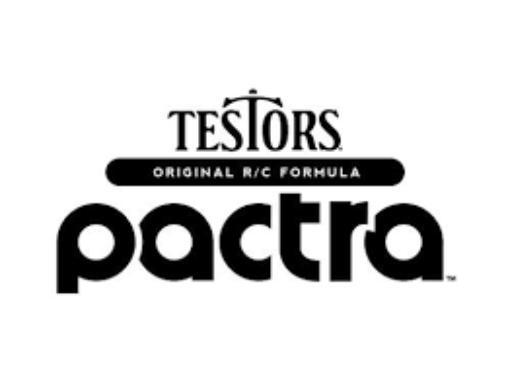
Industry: Leisure